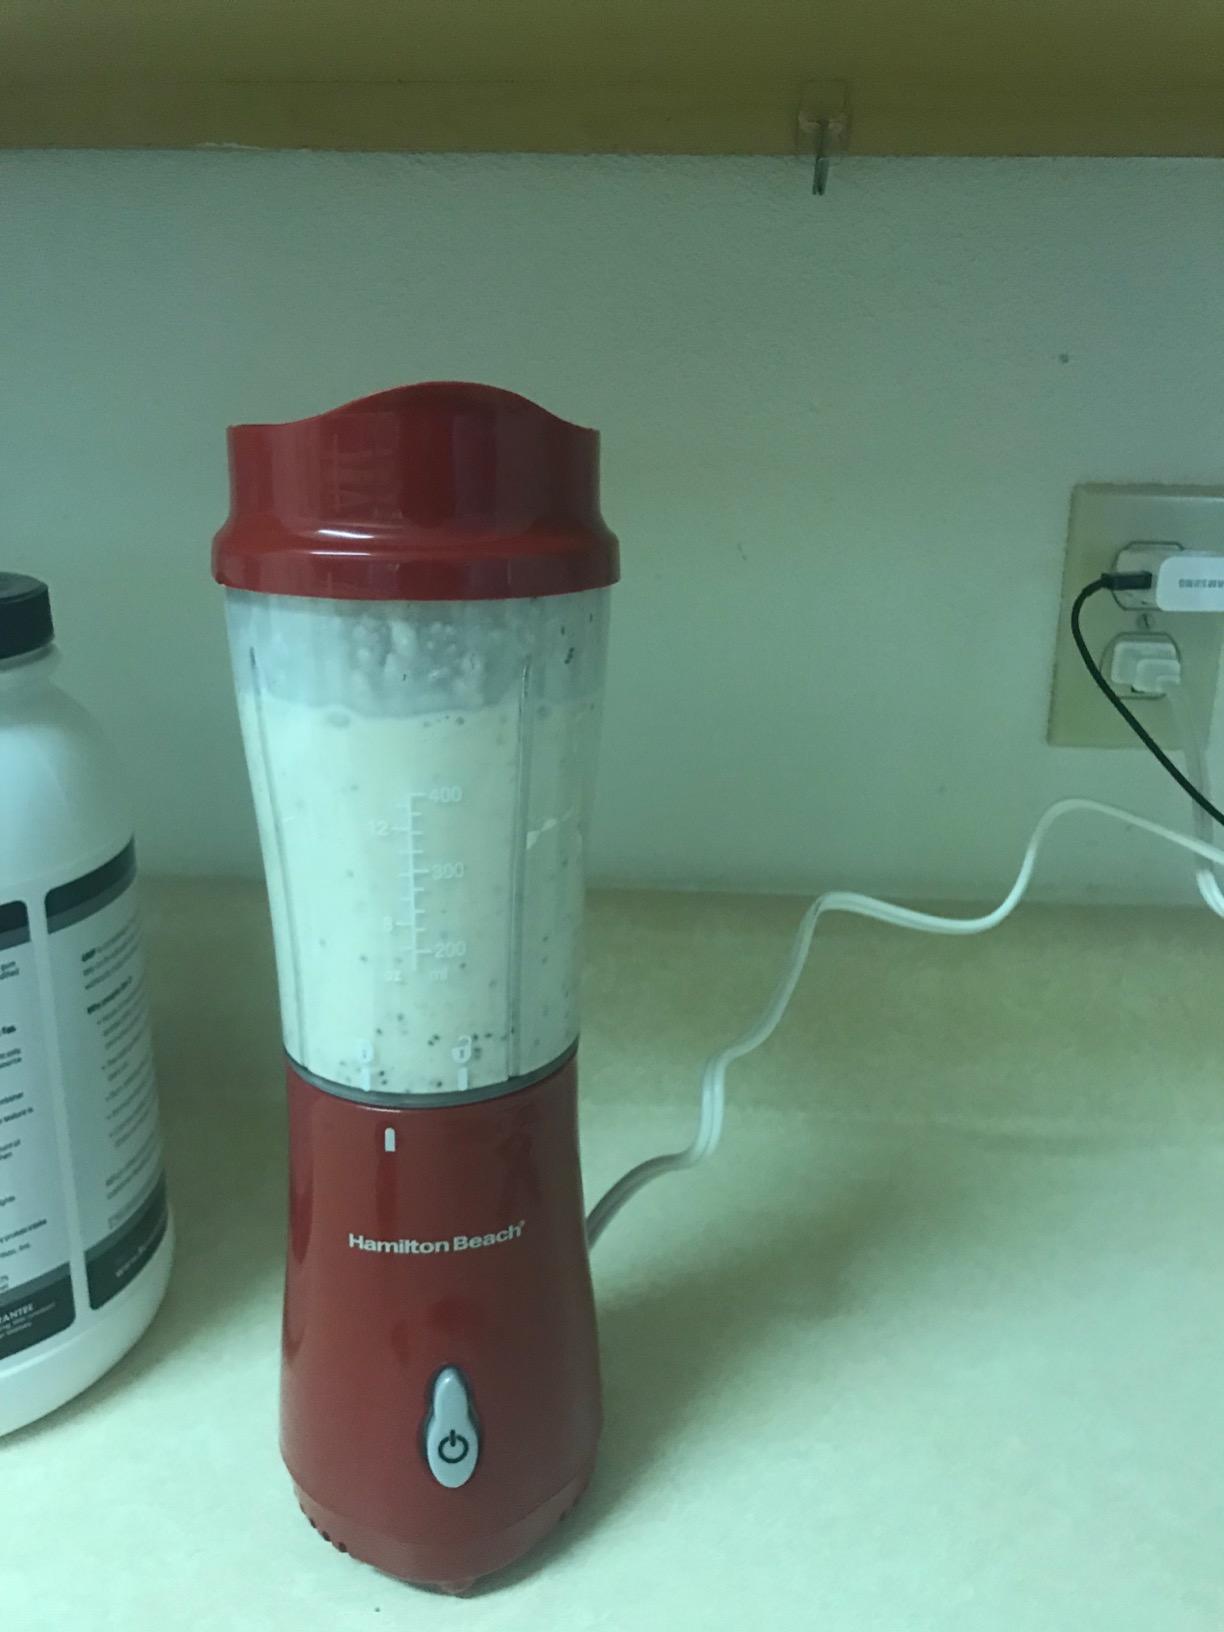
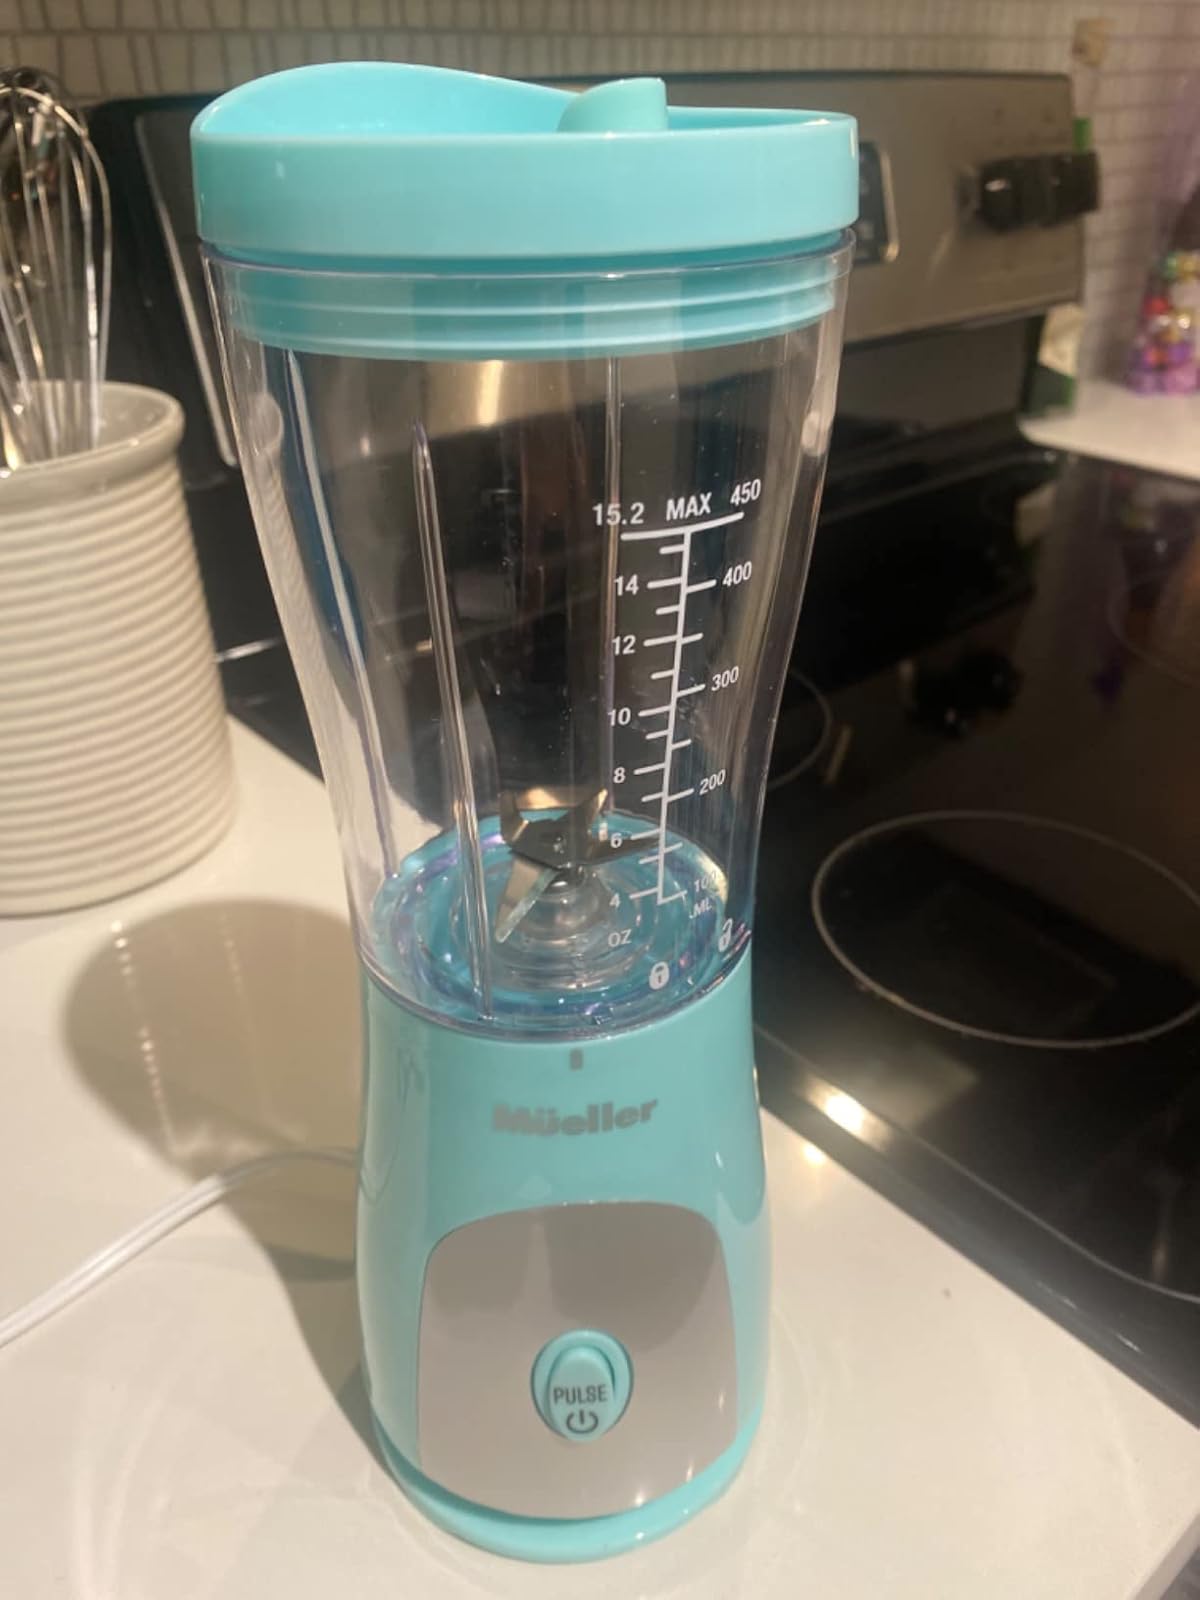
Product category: items_blender
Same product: no